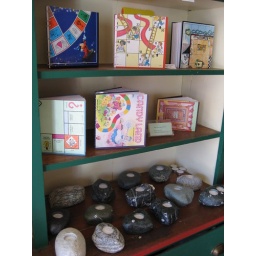
books by devon driscoll / tealight rocks by rick hayes